Suzan Farmer

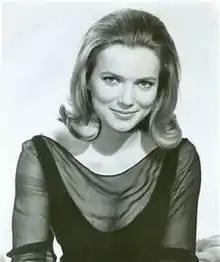
AIP publicity still, 1965

Suzan Maxine Farmer (16 June 1942 – 17 September 2017) was an English film and television actress. She was regularly cast in movies produced by Hammer Films.